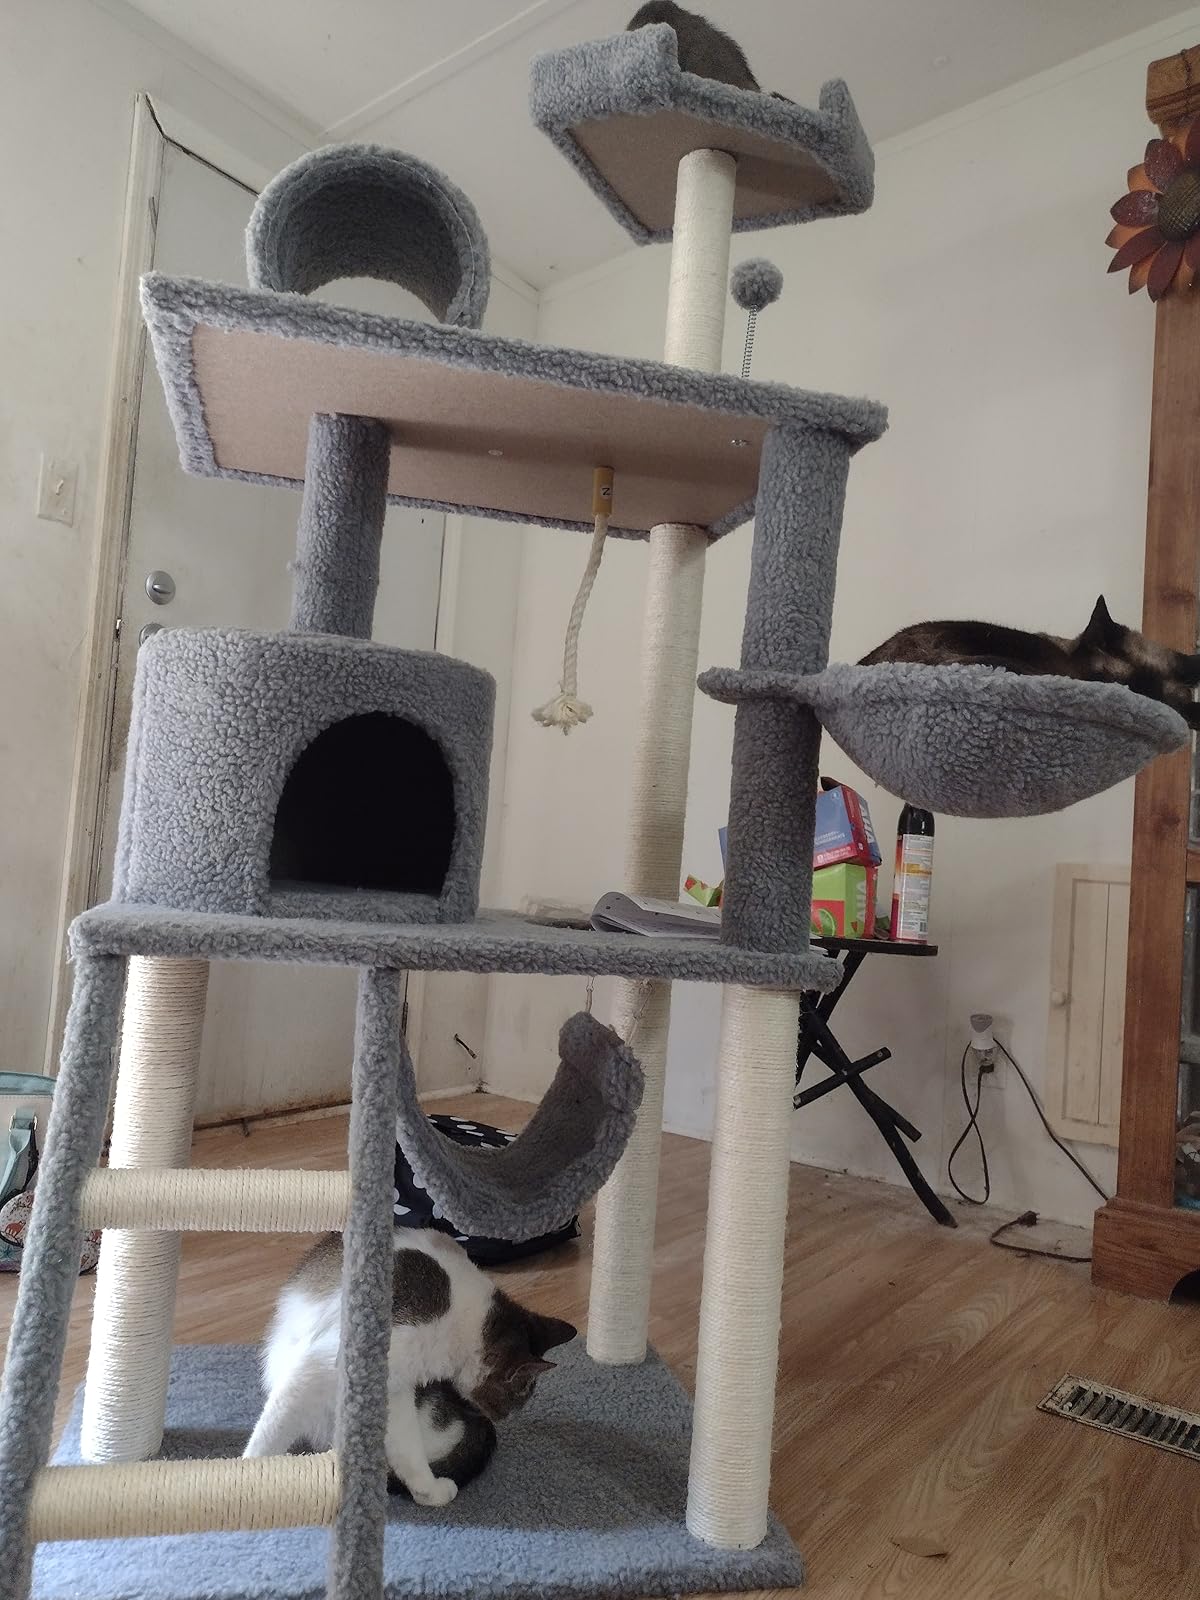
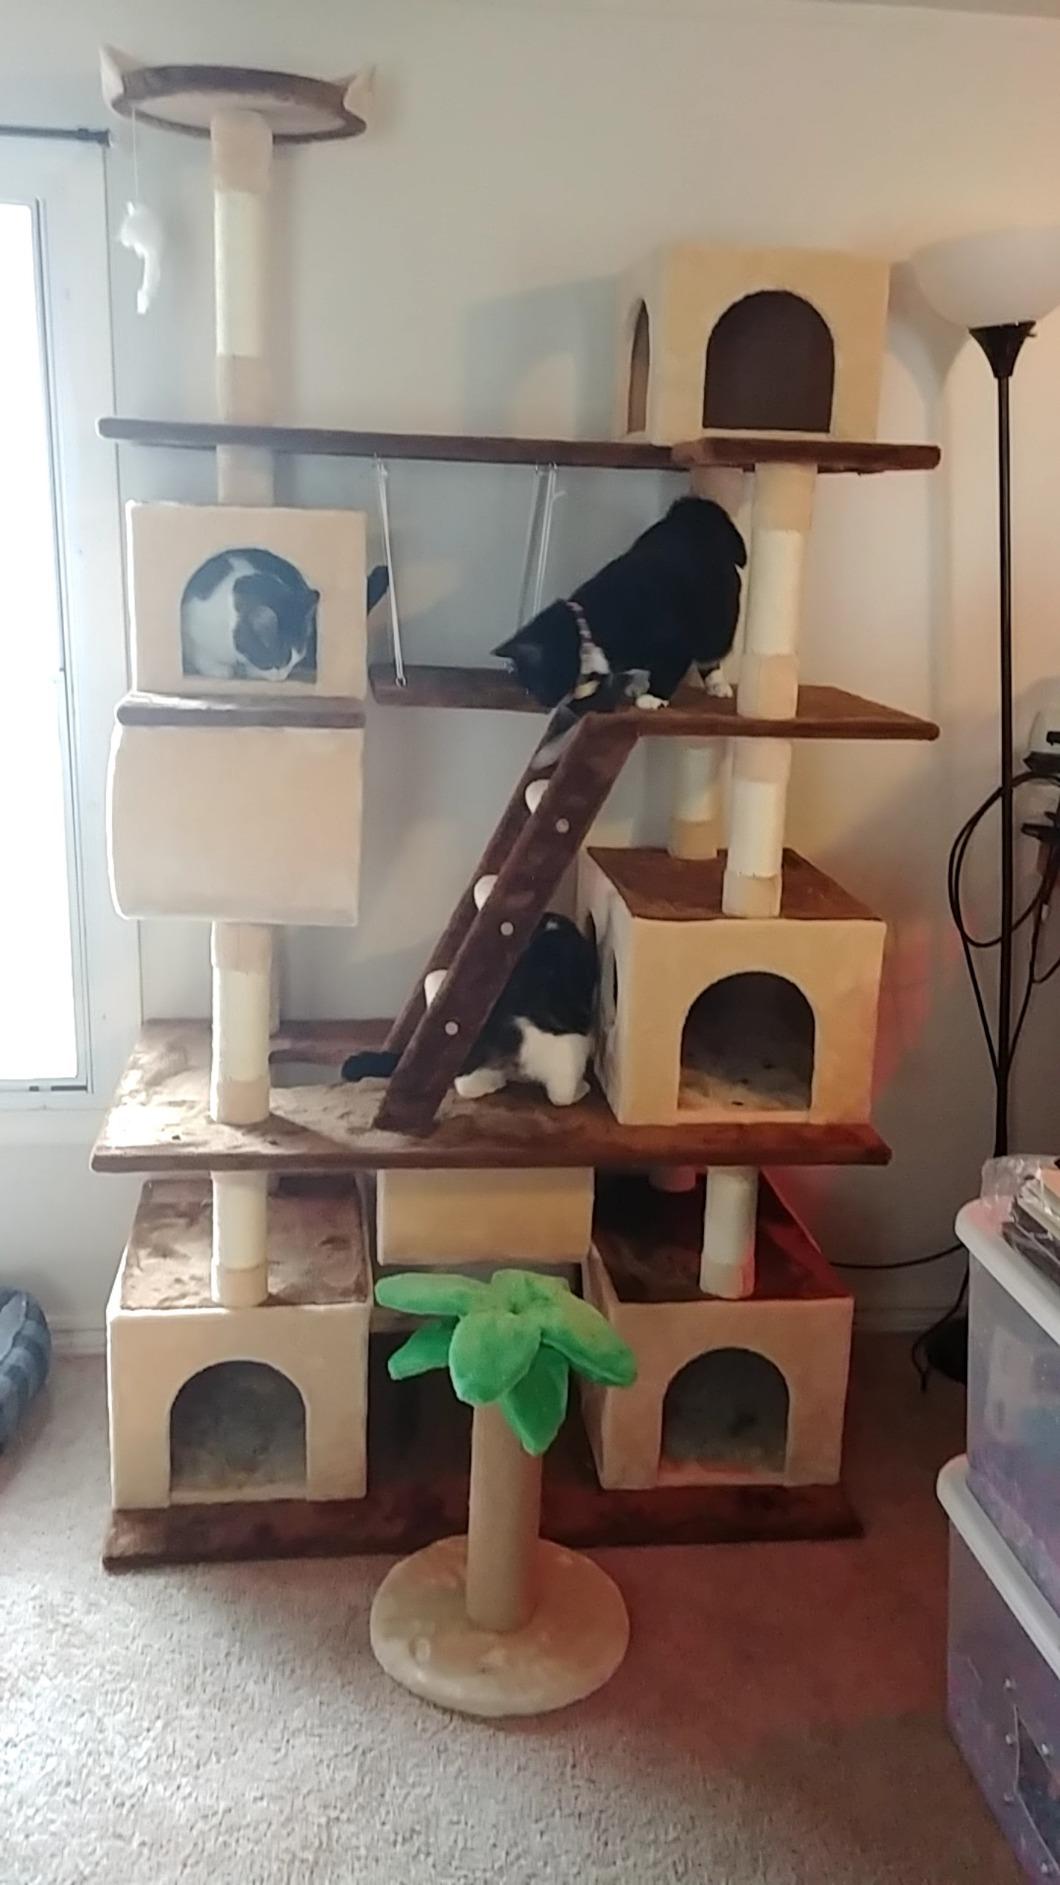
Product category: items_cat tree
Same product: no